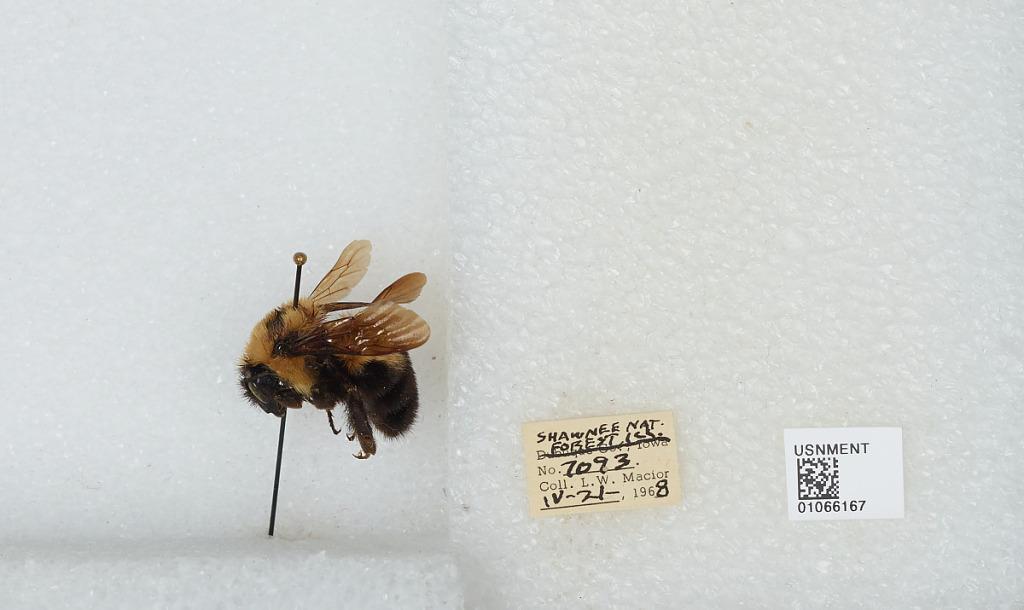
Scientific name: Bombus (Pyrobombus) bimaculatus Cresson
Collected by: L. Macior
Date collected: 1968-4-21
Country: United States
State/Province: Illinois
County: Johnson
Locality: Shawnee National Forest
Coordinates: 37.5, -88.67